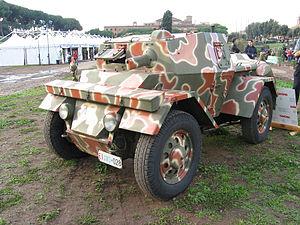
La Lancia-Ansaldo Lince est une automitrailleuse de reconnaissance blindée conçue et produite par la division Lancia V.I. de Bolzano en collaboration avec la société Ansaldo au cours de la Seconde Guerre mondiale.